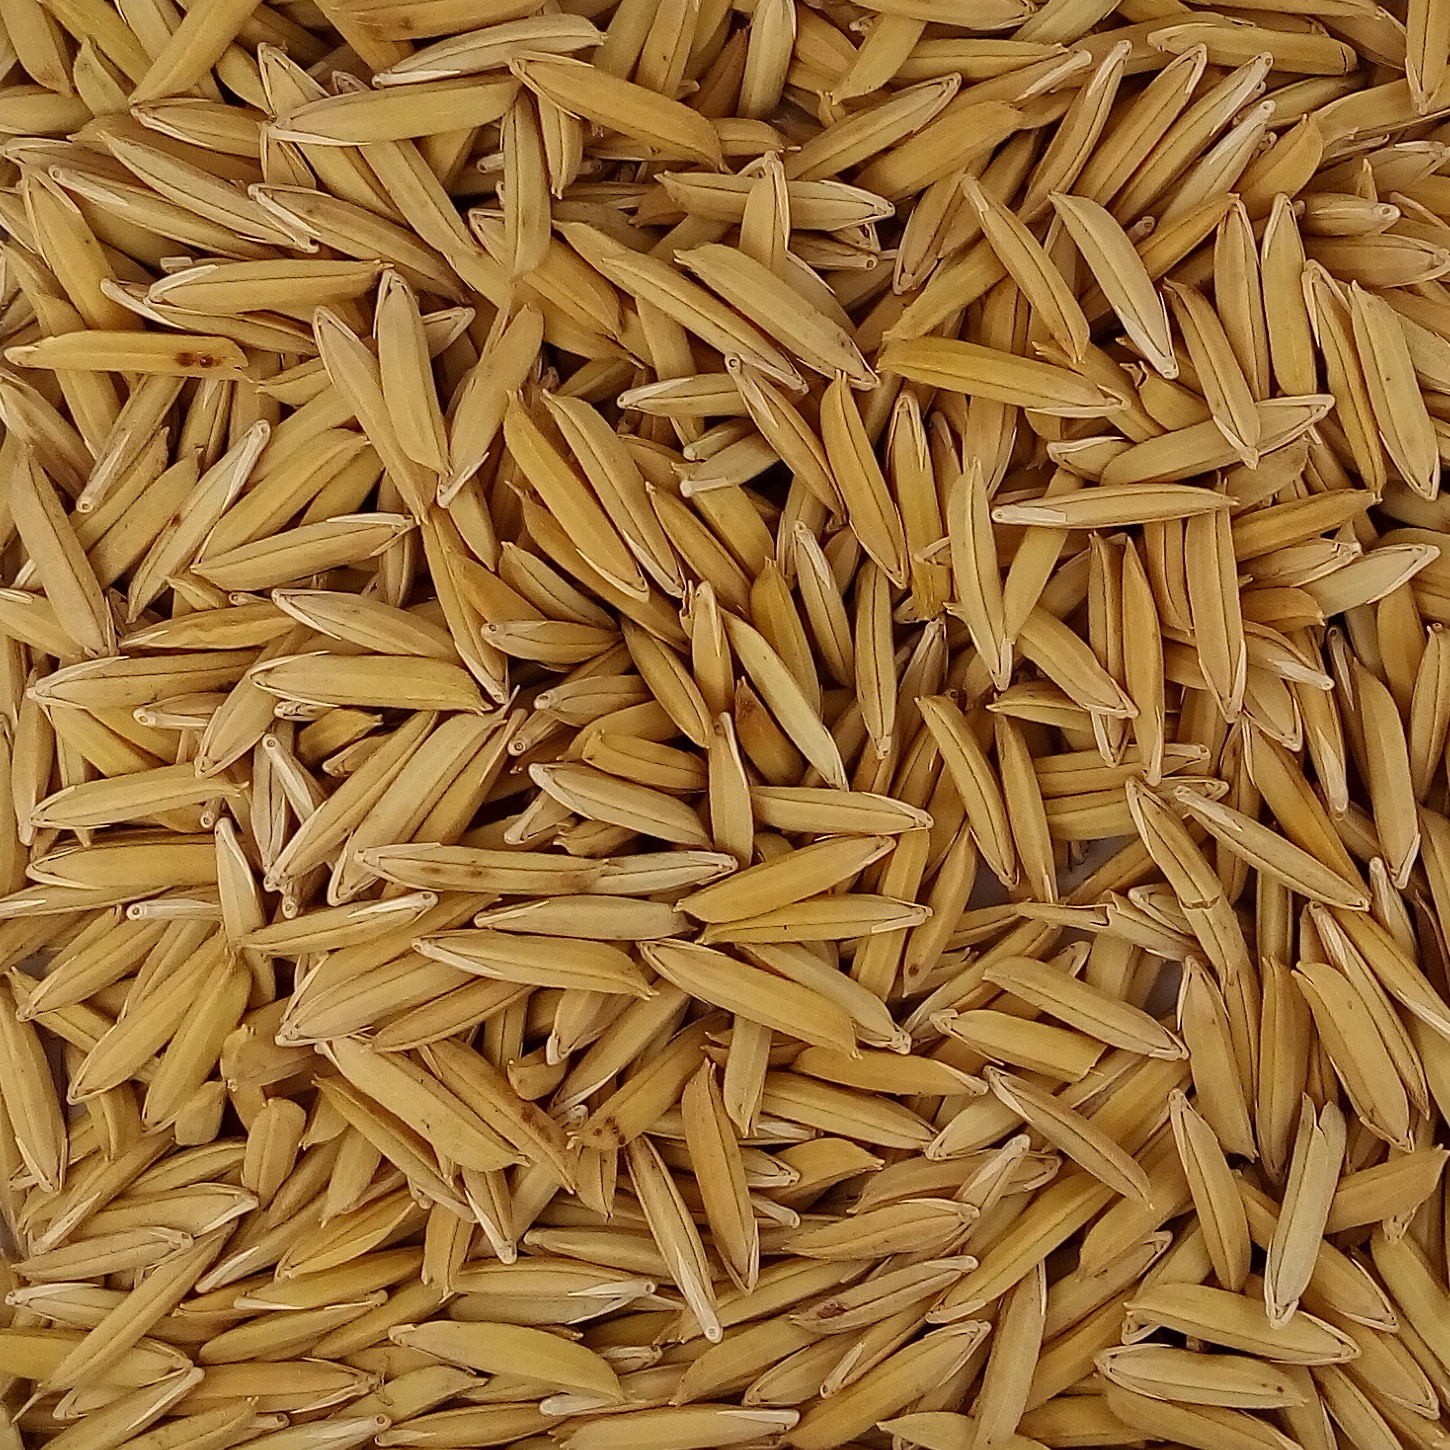
Rice seed variety: 1718